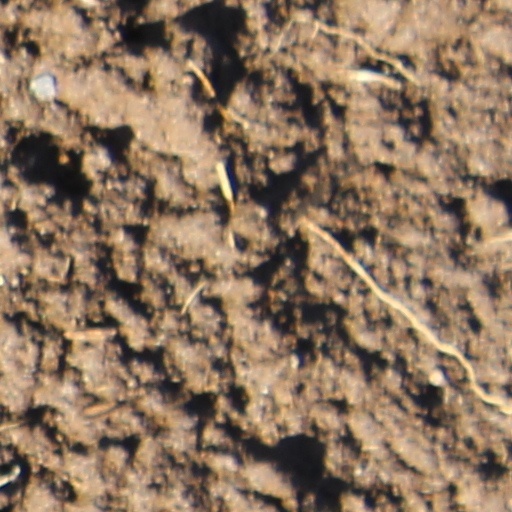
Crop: wheat